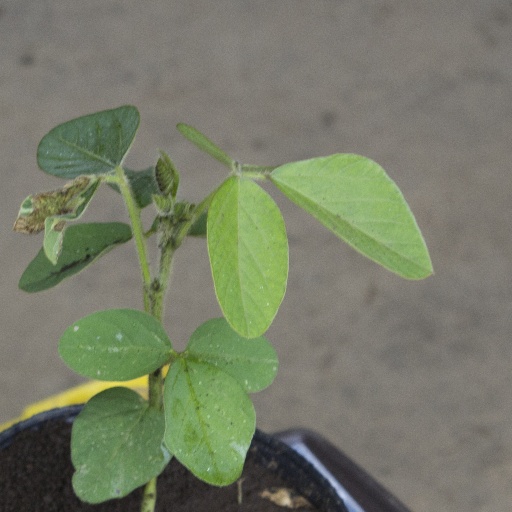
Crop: soybean